Cossacks

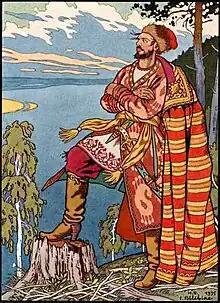
Stenka Razin, by Ivan Bilibin

The Don Cossack Host ("Vsevelikoye Voysko Donskoye") was either an independent or an autonomous democratic republic, located in present-day Southern Russia. It existed from the end of the 16th century until the early 20th century. There are two main theories of the origin of the Don Cossacks. Most respected historians support the migration theory, according to which they were Slavic colonists. The various autochthonous theories popular among the Cossacks themselves do not find confirmation in genetic studies. The gene pool comprises mainly the East Slavic component, with a significant Ukrainian contribution. There is no influence of the peoples of the Caucasus; and the steppe populations, represented by the Nogais, have only limited impact.